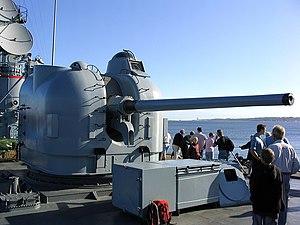
Le canon de 5 pouces/54 calibres Mark 42 est un canon naval construit par les États-Unis et utilisé principalement par l'United States Navy à partir de 1953.